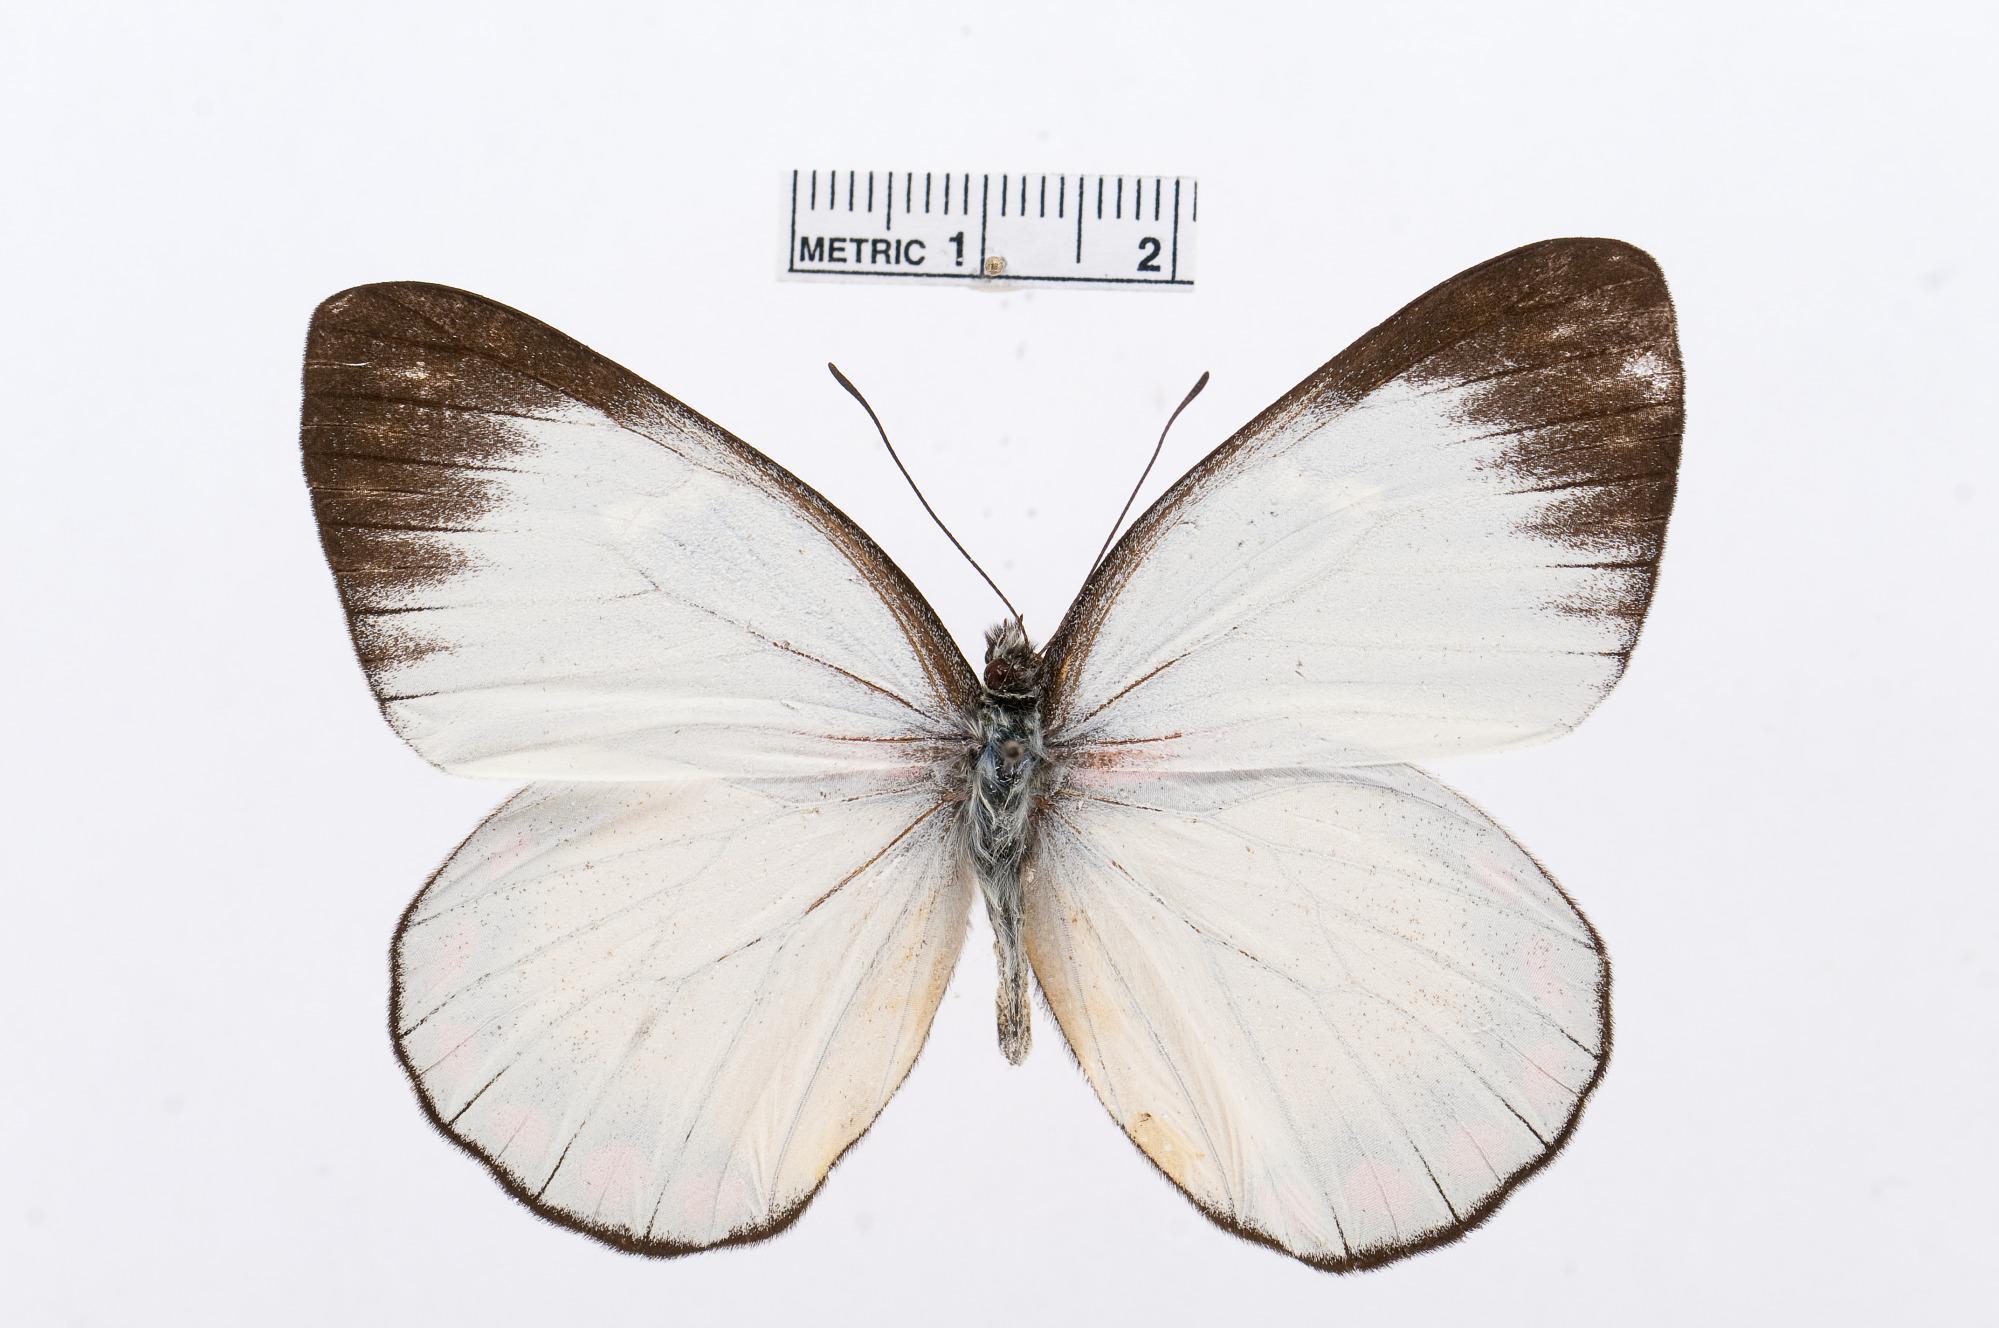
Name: Delias eumolpe
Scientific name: Delias eumolpe
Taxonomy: Animalia, Arthropoda, Hexapoda, Insecta, Lepidoptera, Pieridae, Pierinae